Lesley Akyaa Opoku Ware

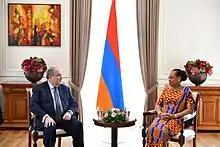
Armenia's President Armen Sarkissian and Ghana's Ambassador Lesley Akyaa Opoku Ware in 2019

Opoku Ware spent most of her career in the United Kingdom. She was registered as a family physician specialty with the Ghana Medical and Dental Practice Board in 2013, and worked for the Ghana Health Service for a brief time before embarking on this journey. An international Certificate of Tourism Attractiveness was received by Opoku Ware on behalf of the country for promoting tourism as an integral part of trade, economic and humanitarian cooperation.